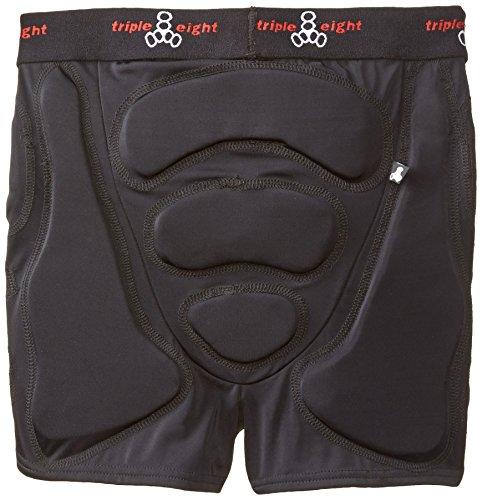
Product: Triple Eight RD Bumsaver Women's Padded Shorts for Roller Derby, Skateboarding and Skating
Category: Sports & Outdoors | Outdoor Recreation | Skates, Skateboards & Scooters | Skateboarding | Protective Gear | Padded Shorts
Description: Lightweight, breathable pads are ergonomically designed for women's bodies, in collaboration with professional roller derby skaters.
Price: $49.99 - $64.99
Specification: Shipping Weight: 1 pounds (View shipping rates and policies)|Domestic Shipping: Item can be shipped within U.S.|International Shipping: This item is not eligible for international shipping.  Learn More|ASIN: B0091PAYUG|Item model number: 60801-P|    #40    in Skate & Skateboarding Padded Shorts